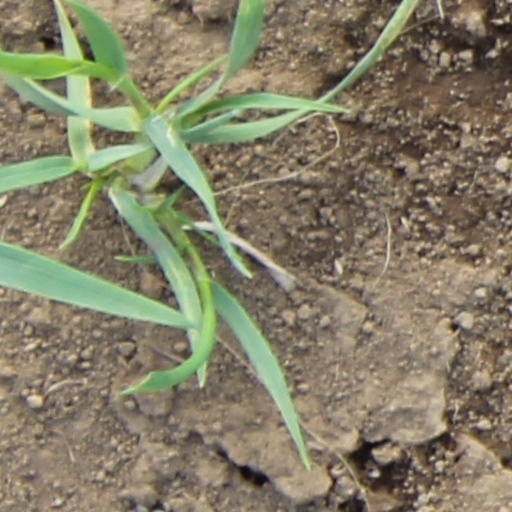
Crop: wheat